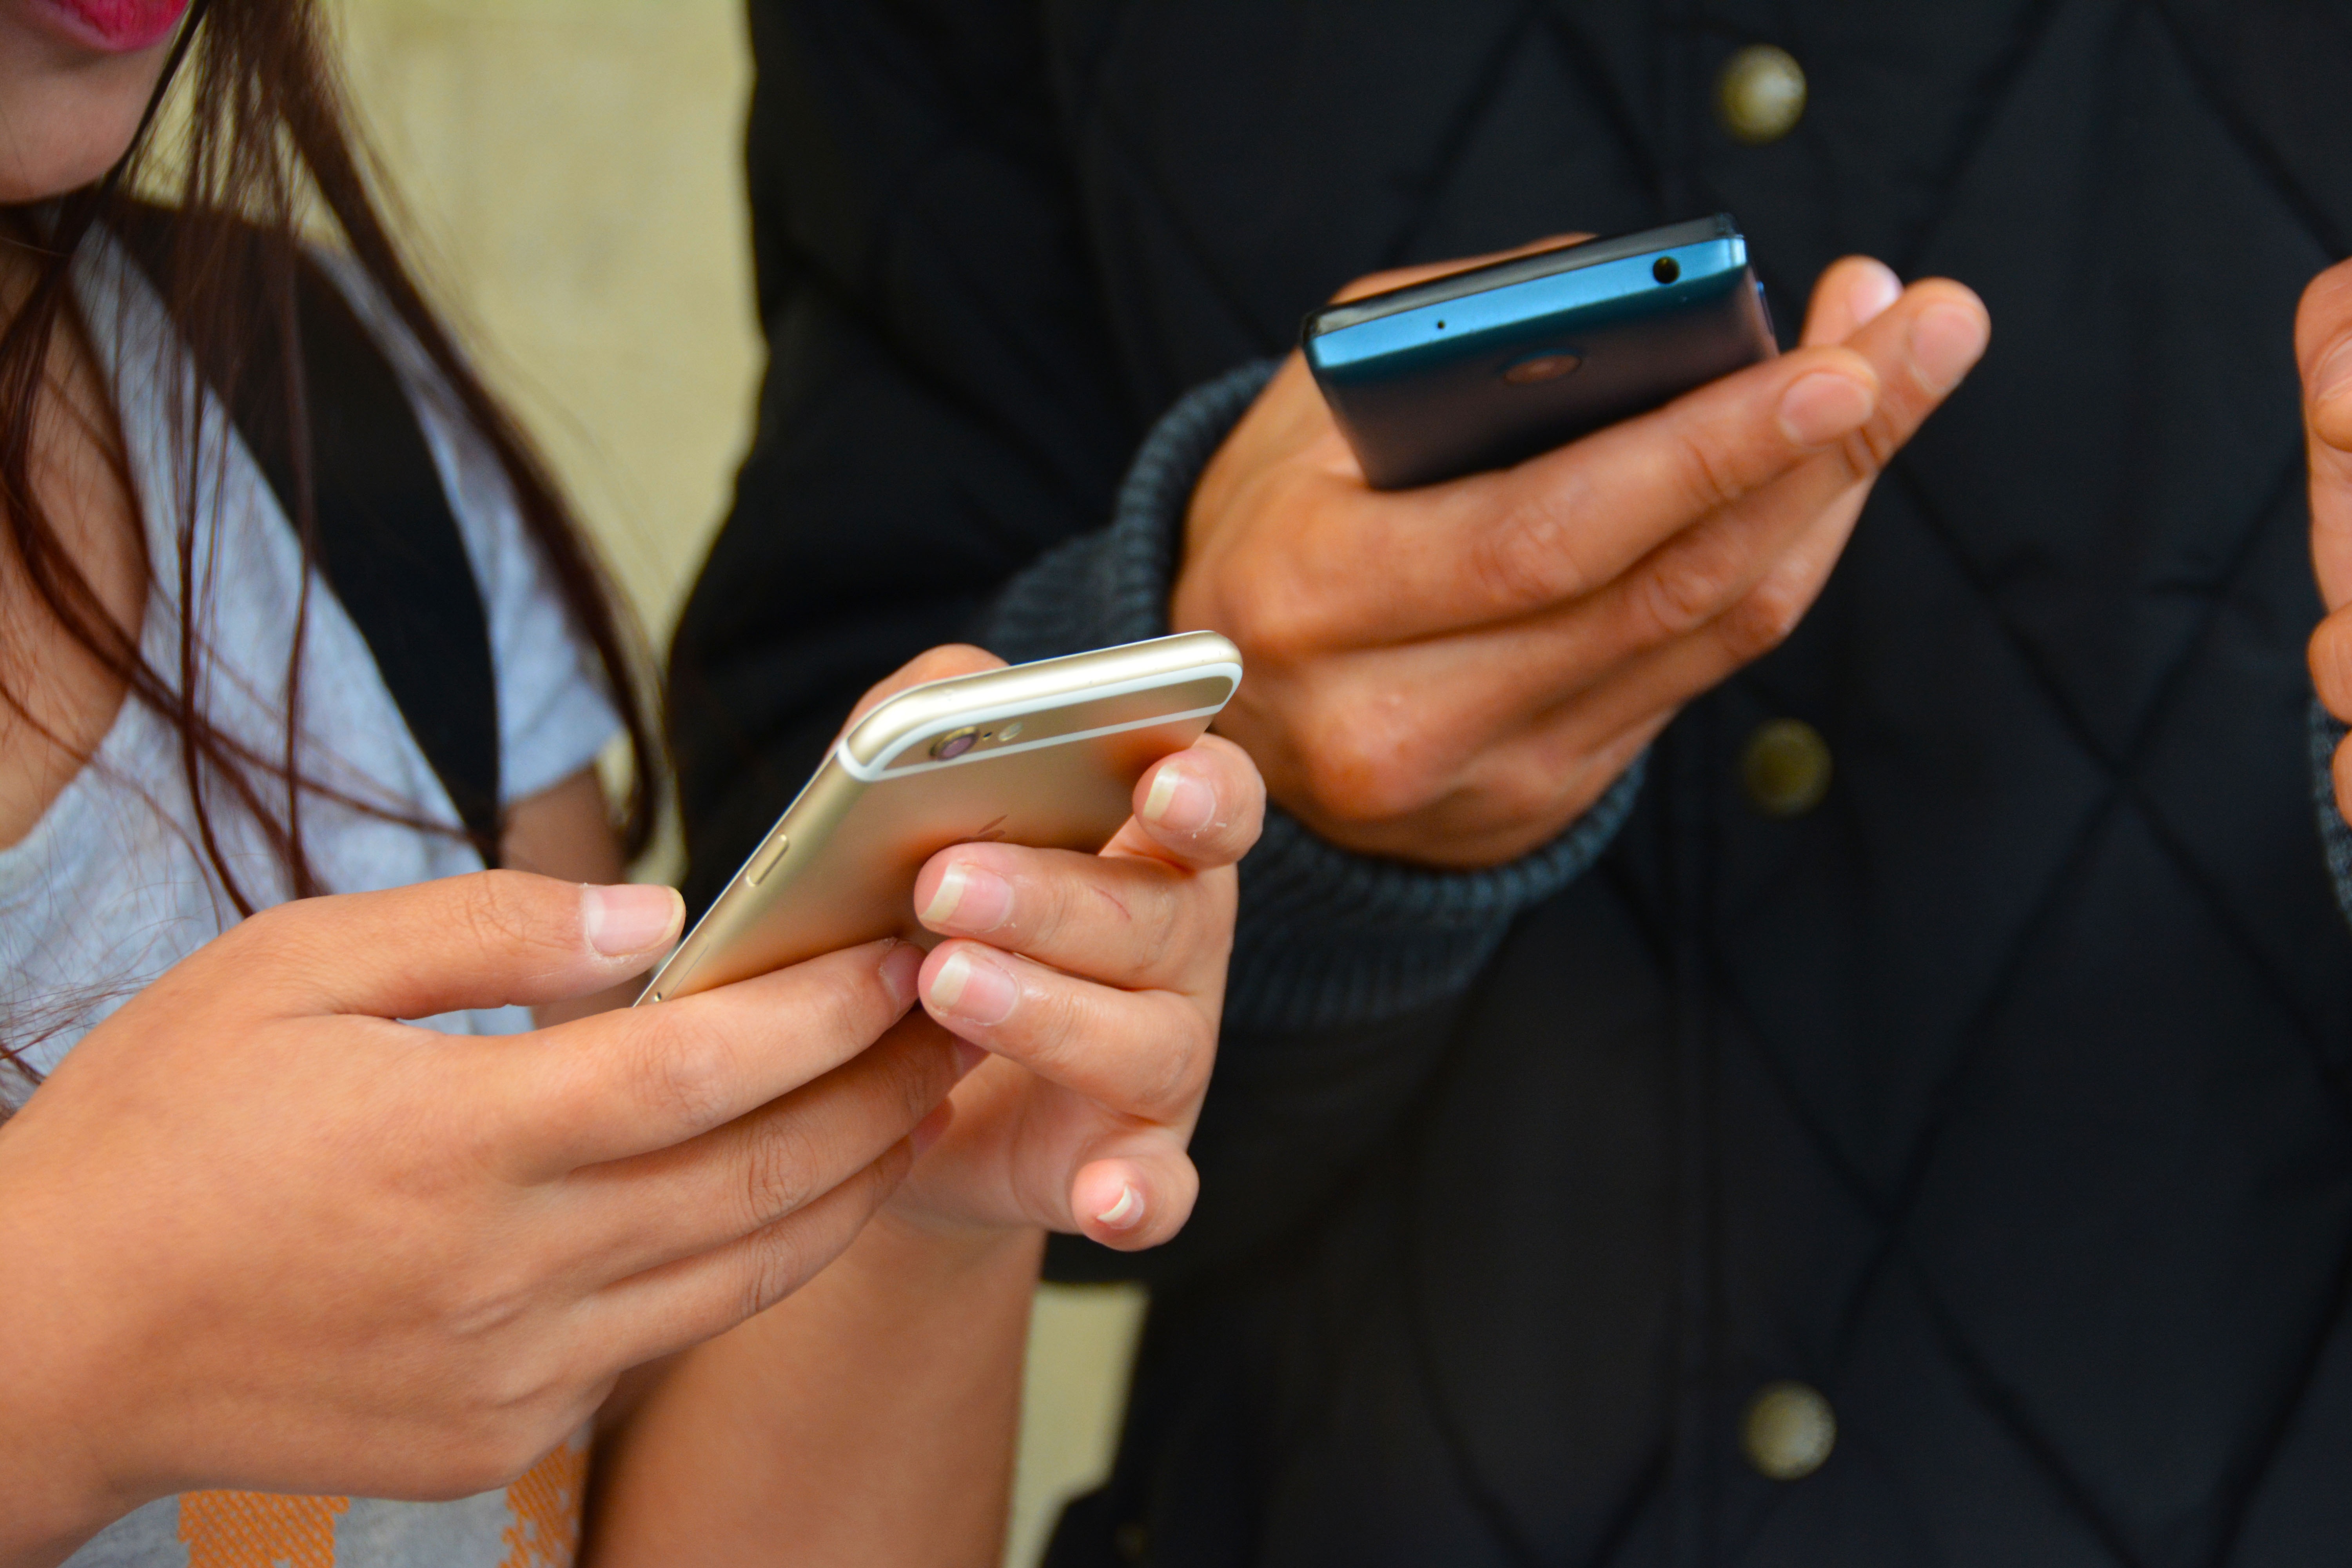
smartphone, mobile, hand, person, people, technology, social, female, internet, young, finger, phone, telephone, communication, gadget, two, friendship, mobile phone, holding, device, friends, hands, text, talking, message, cellphone, texting, messaging, digital, media, chat, connection, chatting, wifi, network, wireless, cell, using, sense, mobile phones, sms, cell phones, text message, portable communications device